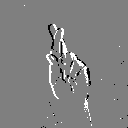
ASL letter: r